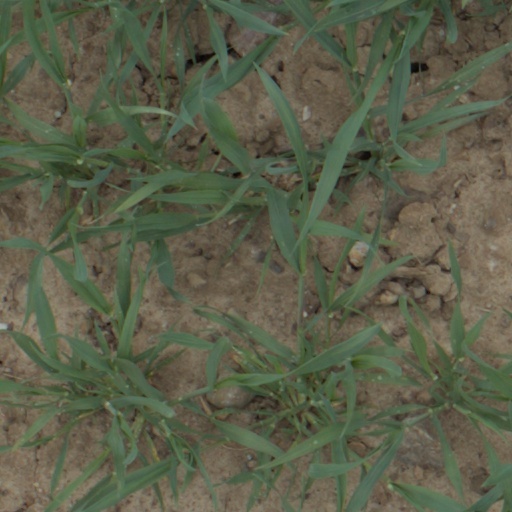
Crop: wheat